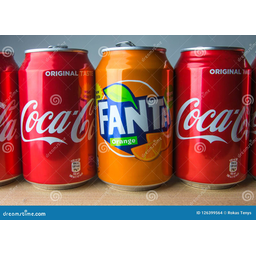
Label: metal